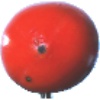
Label: Kaki 1